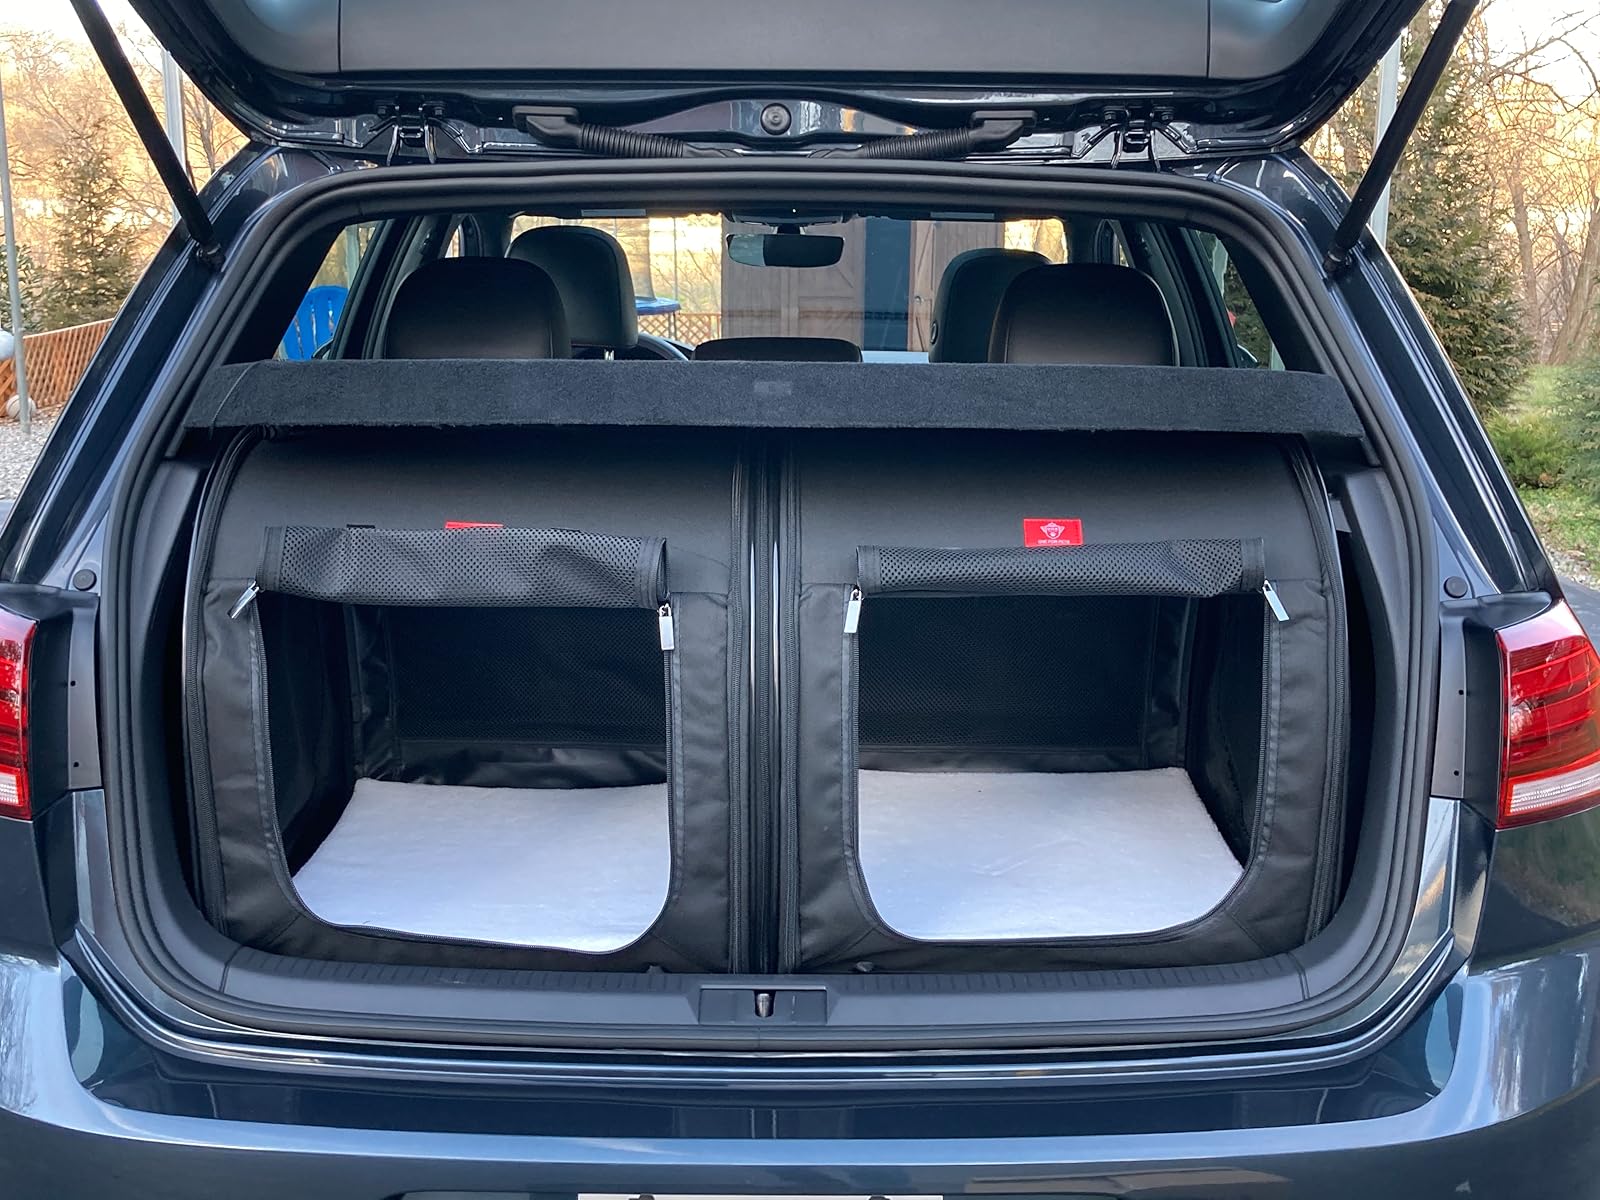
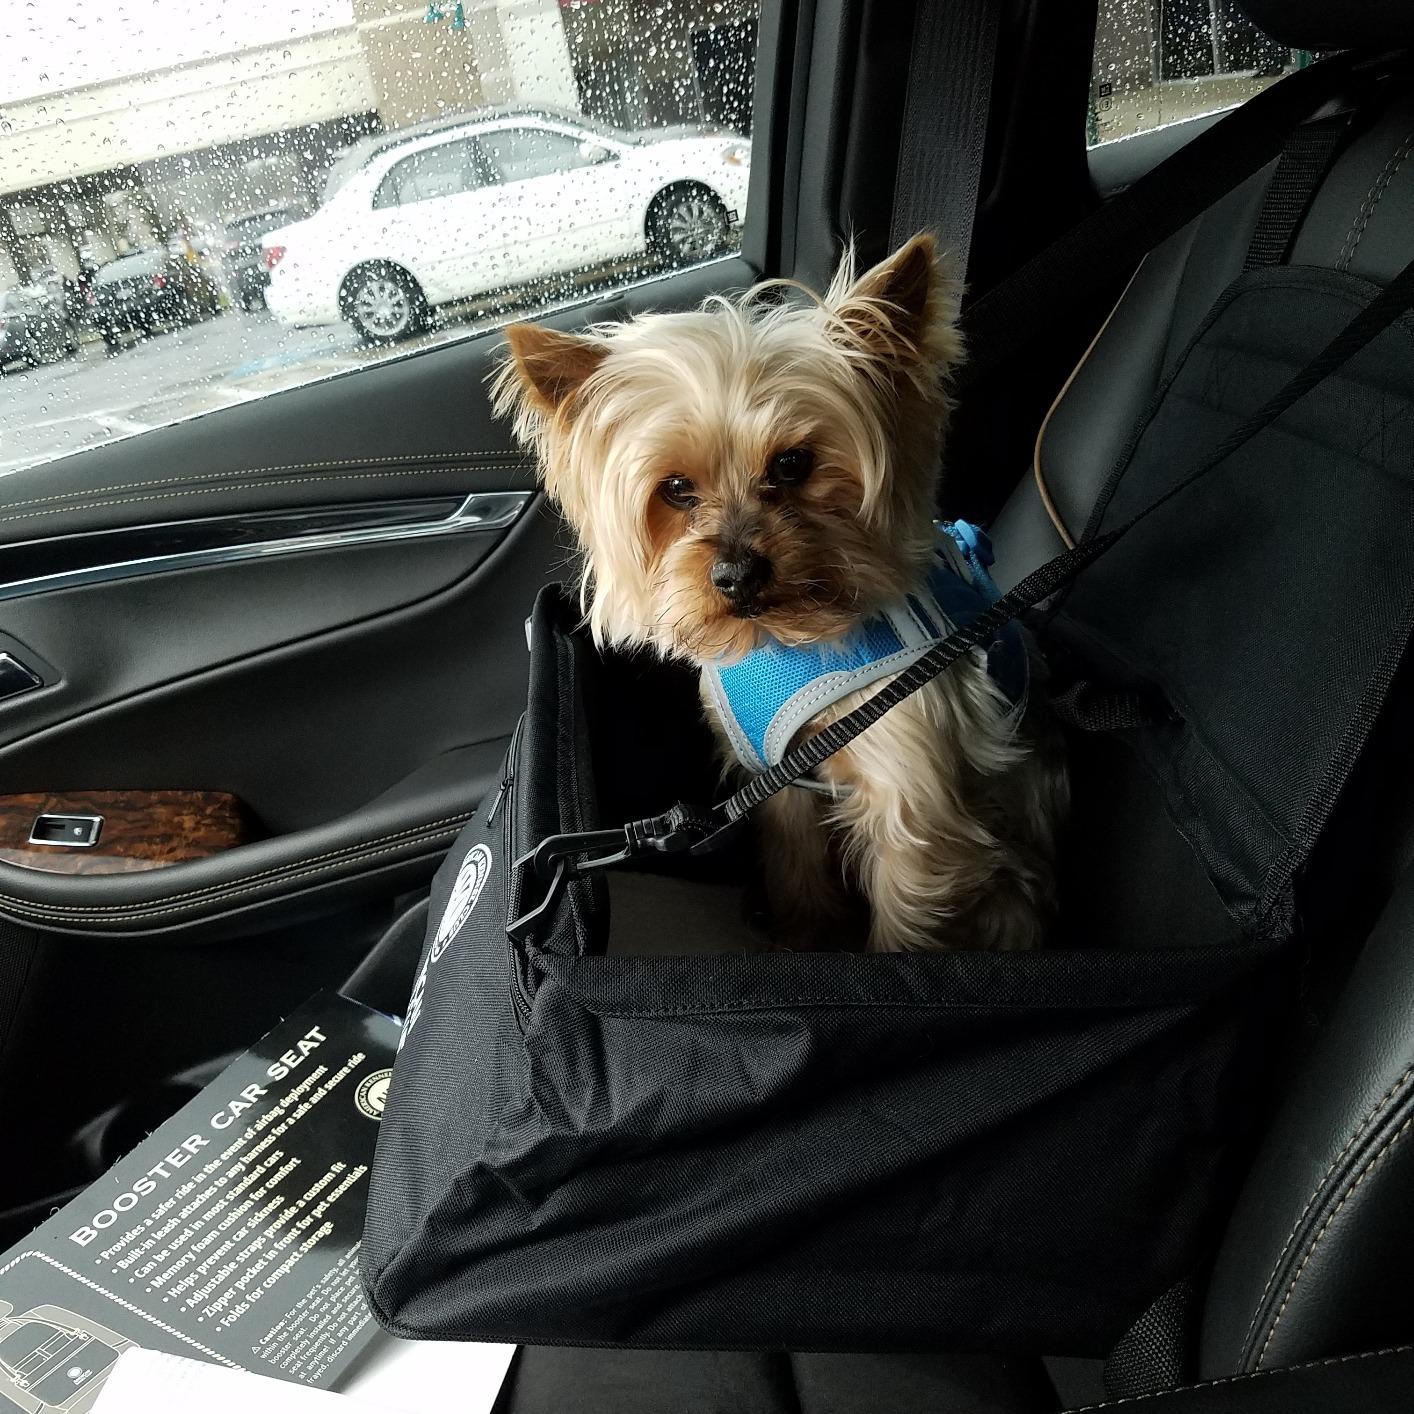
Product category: items_kennel
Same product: no